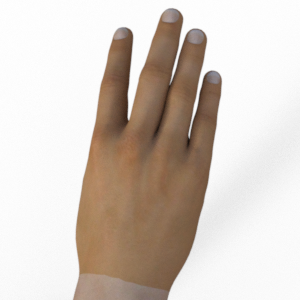
Label: paper